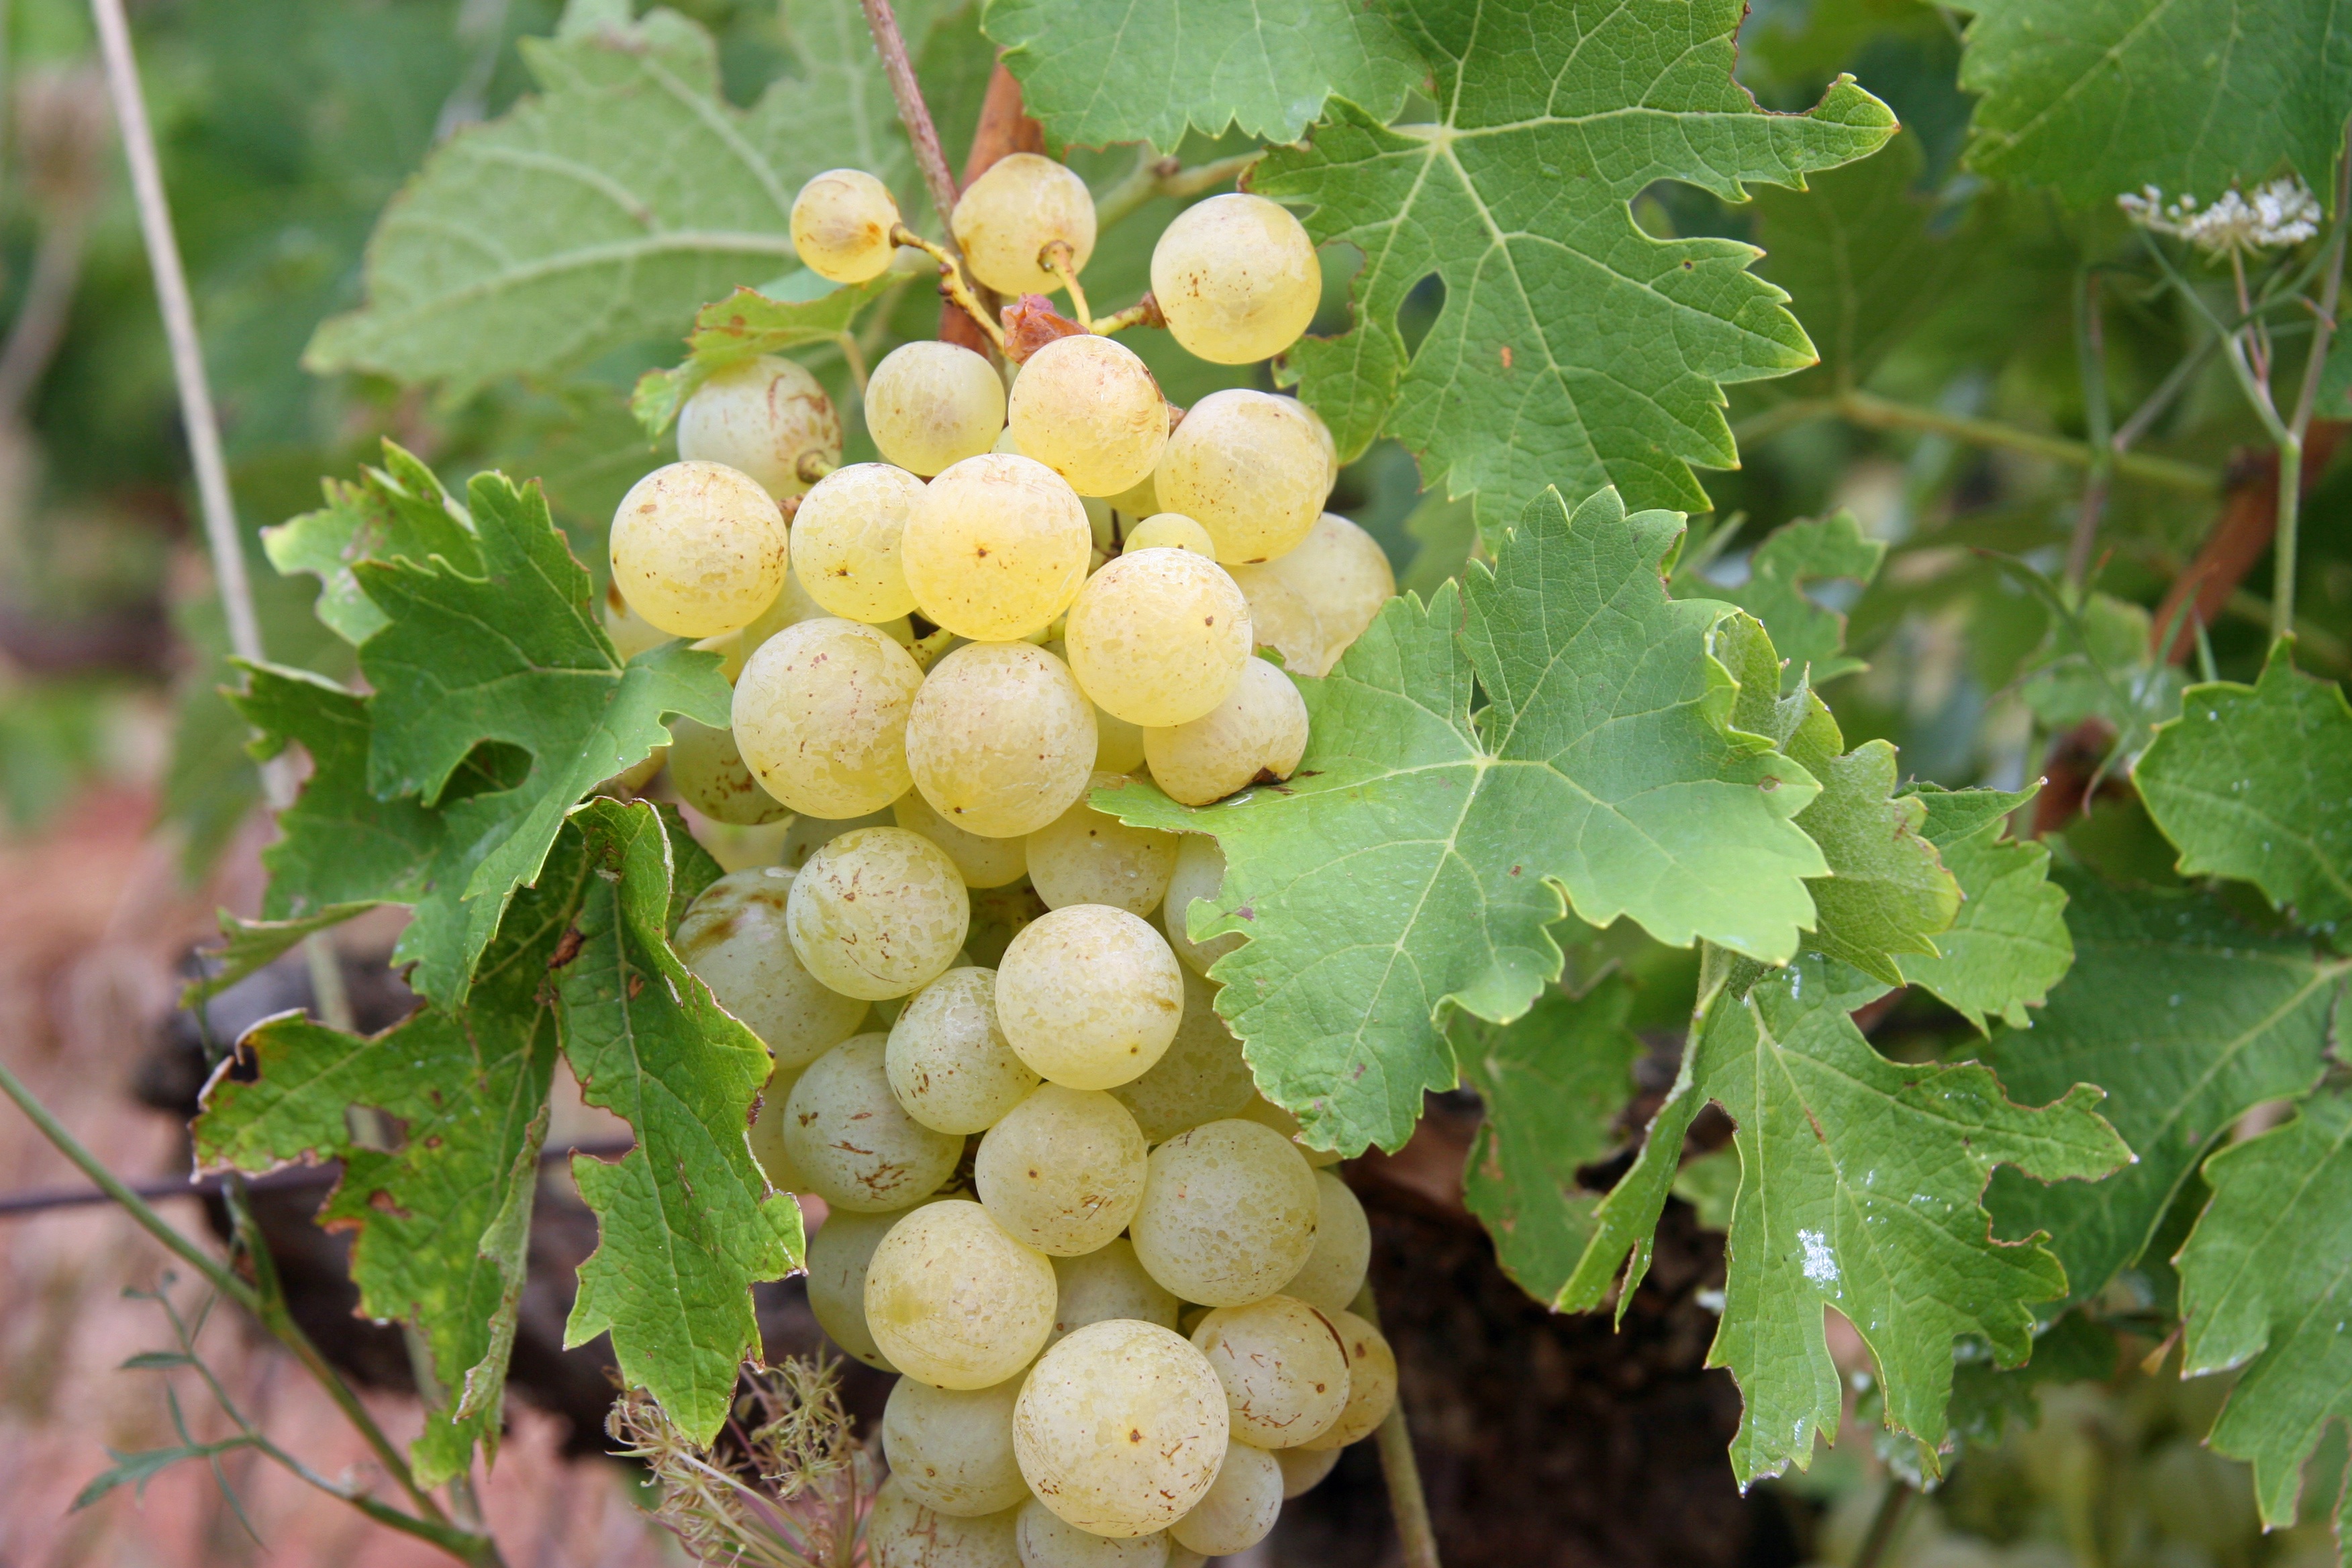
plant, grape, vineyard, white, fruit, flower, ripe, food, green, produce, agriculture, grapevine, shrub, grapes, raisin, flowering plant, vitis, sultana, land plant, grapevine family, zante currant